Dmitri Sysuyev

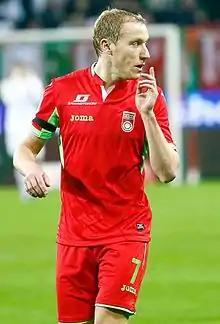
Sysuyev with Ufa in 2017

Dmitri Mikhaylovich Sysuyev (born 13 January 1988) is a Russian professional football player who plays as an attacking midfielder or striker.